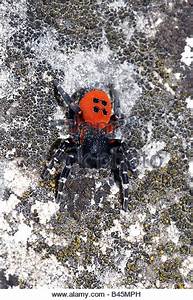
Label: spider